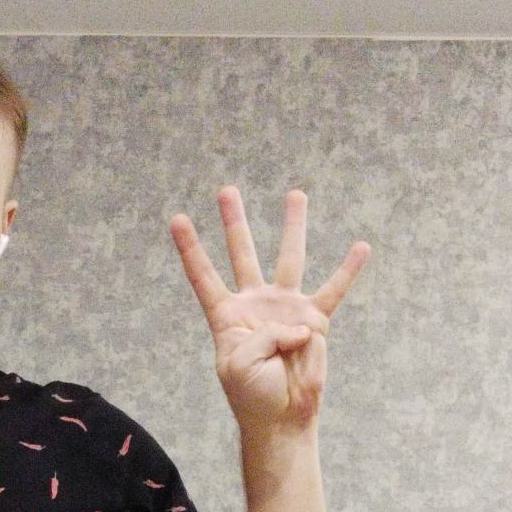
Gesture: four